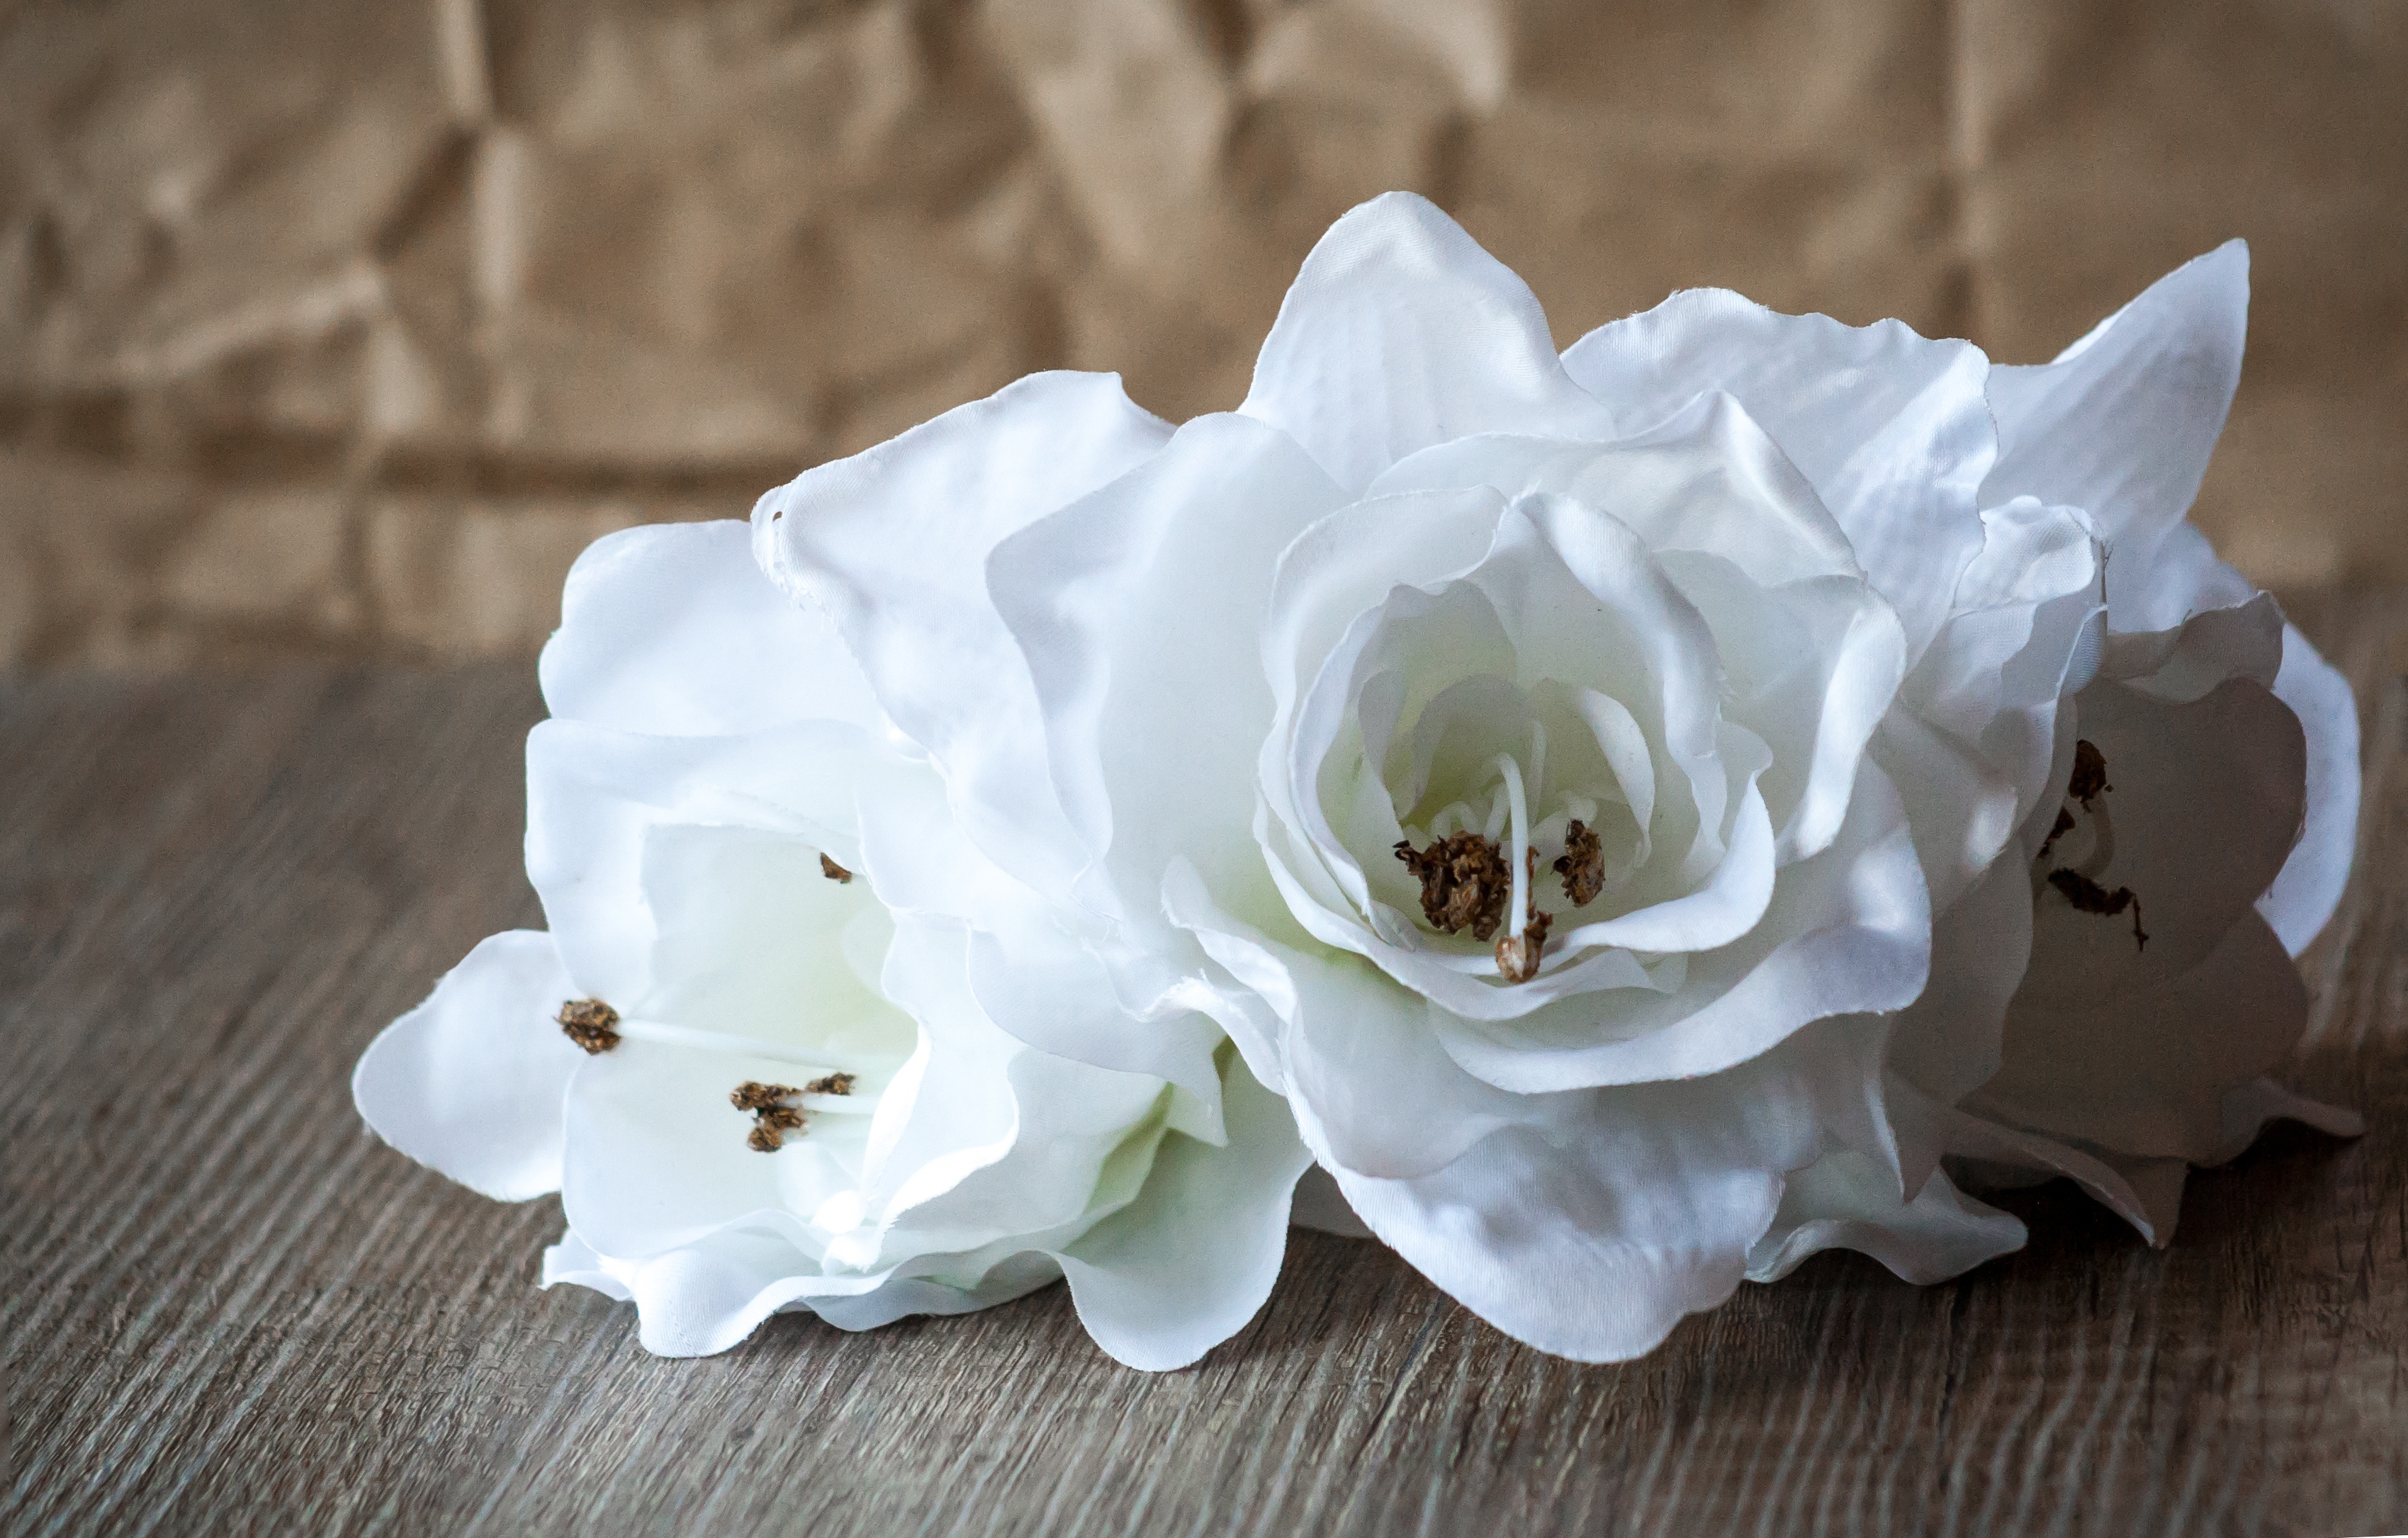
nature, blossom, plant, wood, sun, white, sweet, flower, petal, summer, spring, brown, pink, close, flora, flowers, fabric, close up, peony, gardenia, wellness, macro photography, flowering plant, flower bouquet, cut flowers, land plant